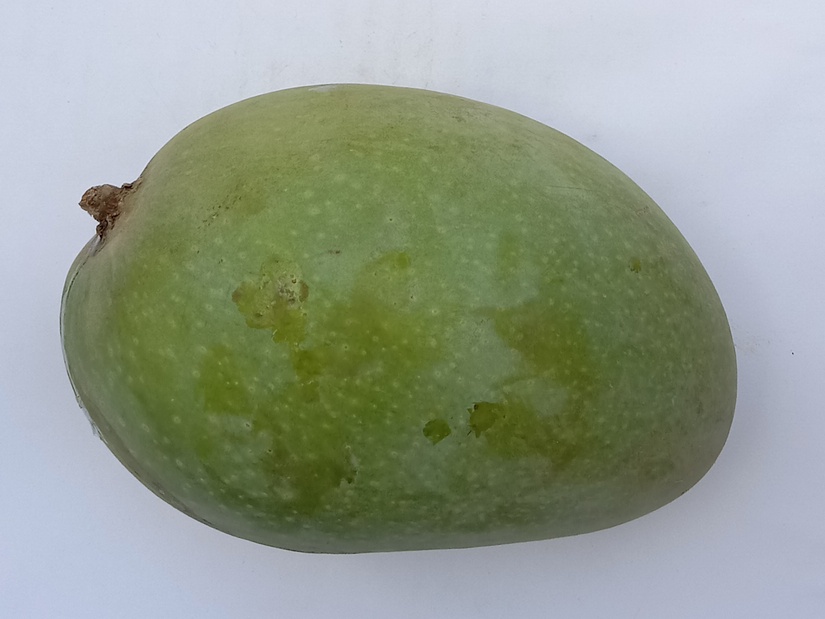
Mango variety: Fajri